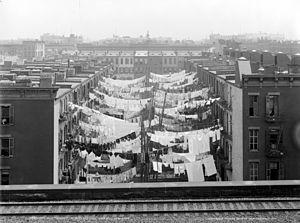
L'urbanisme aux États-Unis est caractérisé par une très grande importance des banlieues résidentielles, le centre-ville étant souvent délaissé aux populations les plus modestes. Mis à part quelques grandes villes, telles New York, elles ont une densité de population relativement faible, s'étendant sur des aires métropolitaines immenses, le transport interurbain fonctionnant principalement à l'aide de la voiture. On distingue aujourd'hui, sur le territoire américain, quatre grandes régions urbaines : l'aire urbaine du nord-est, la côte californienne de San Francisco à San Diego, la région des Grands Lacs et le sud de Dallas à Miami. L'essor urbain touche aujourd'hui les métropoles de la Sun Belt, dont la population augmente rapidement. Depuis les années 1980, l'urbanisme néo-traditionnel tente de populariser une approche urbanistique moins focalisée sur la voiture.